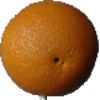
Label: Orange 1